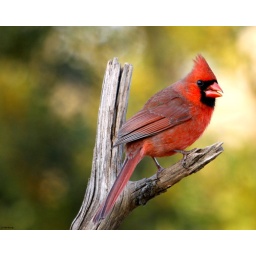
This beautiful male Northern Cardinal was photographed from a blind I built in my backyard in Americus, Georgia in 2009.